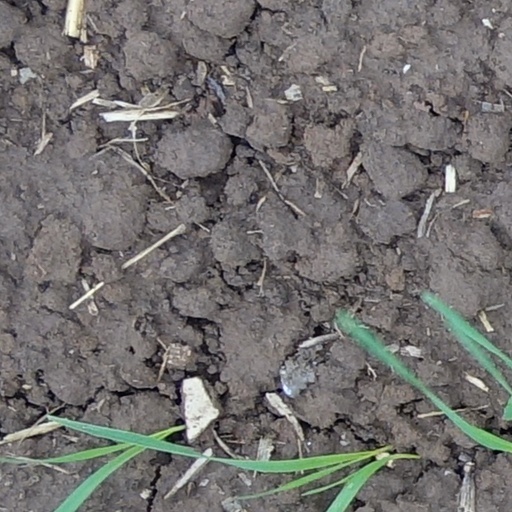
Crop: wheat